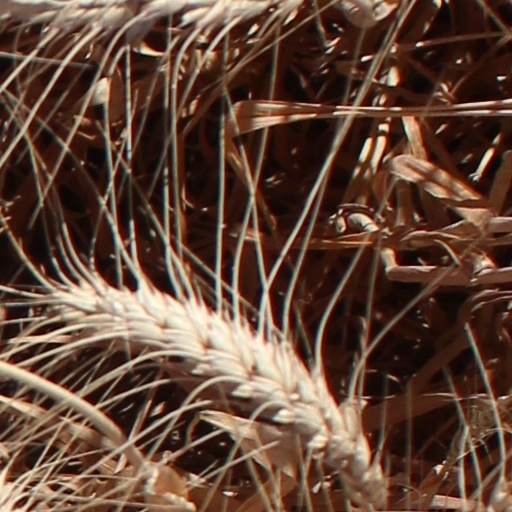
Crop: wheat